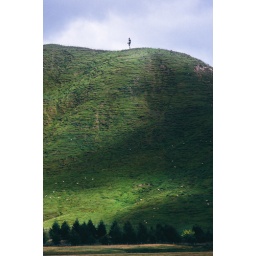
single cabbage tree on a hill with sheep in new zealand